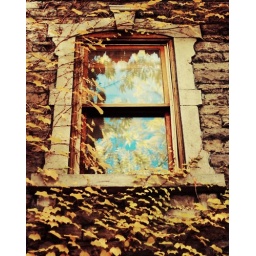
window and reflections. Seen on my street in the afternoon light.